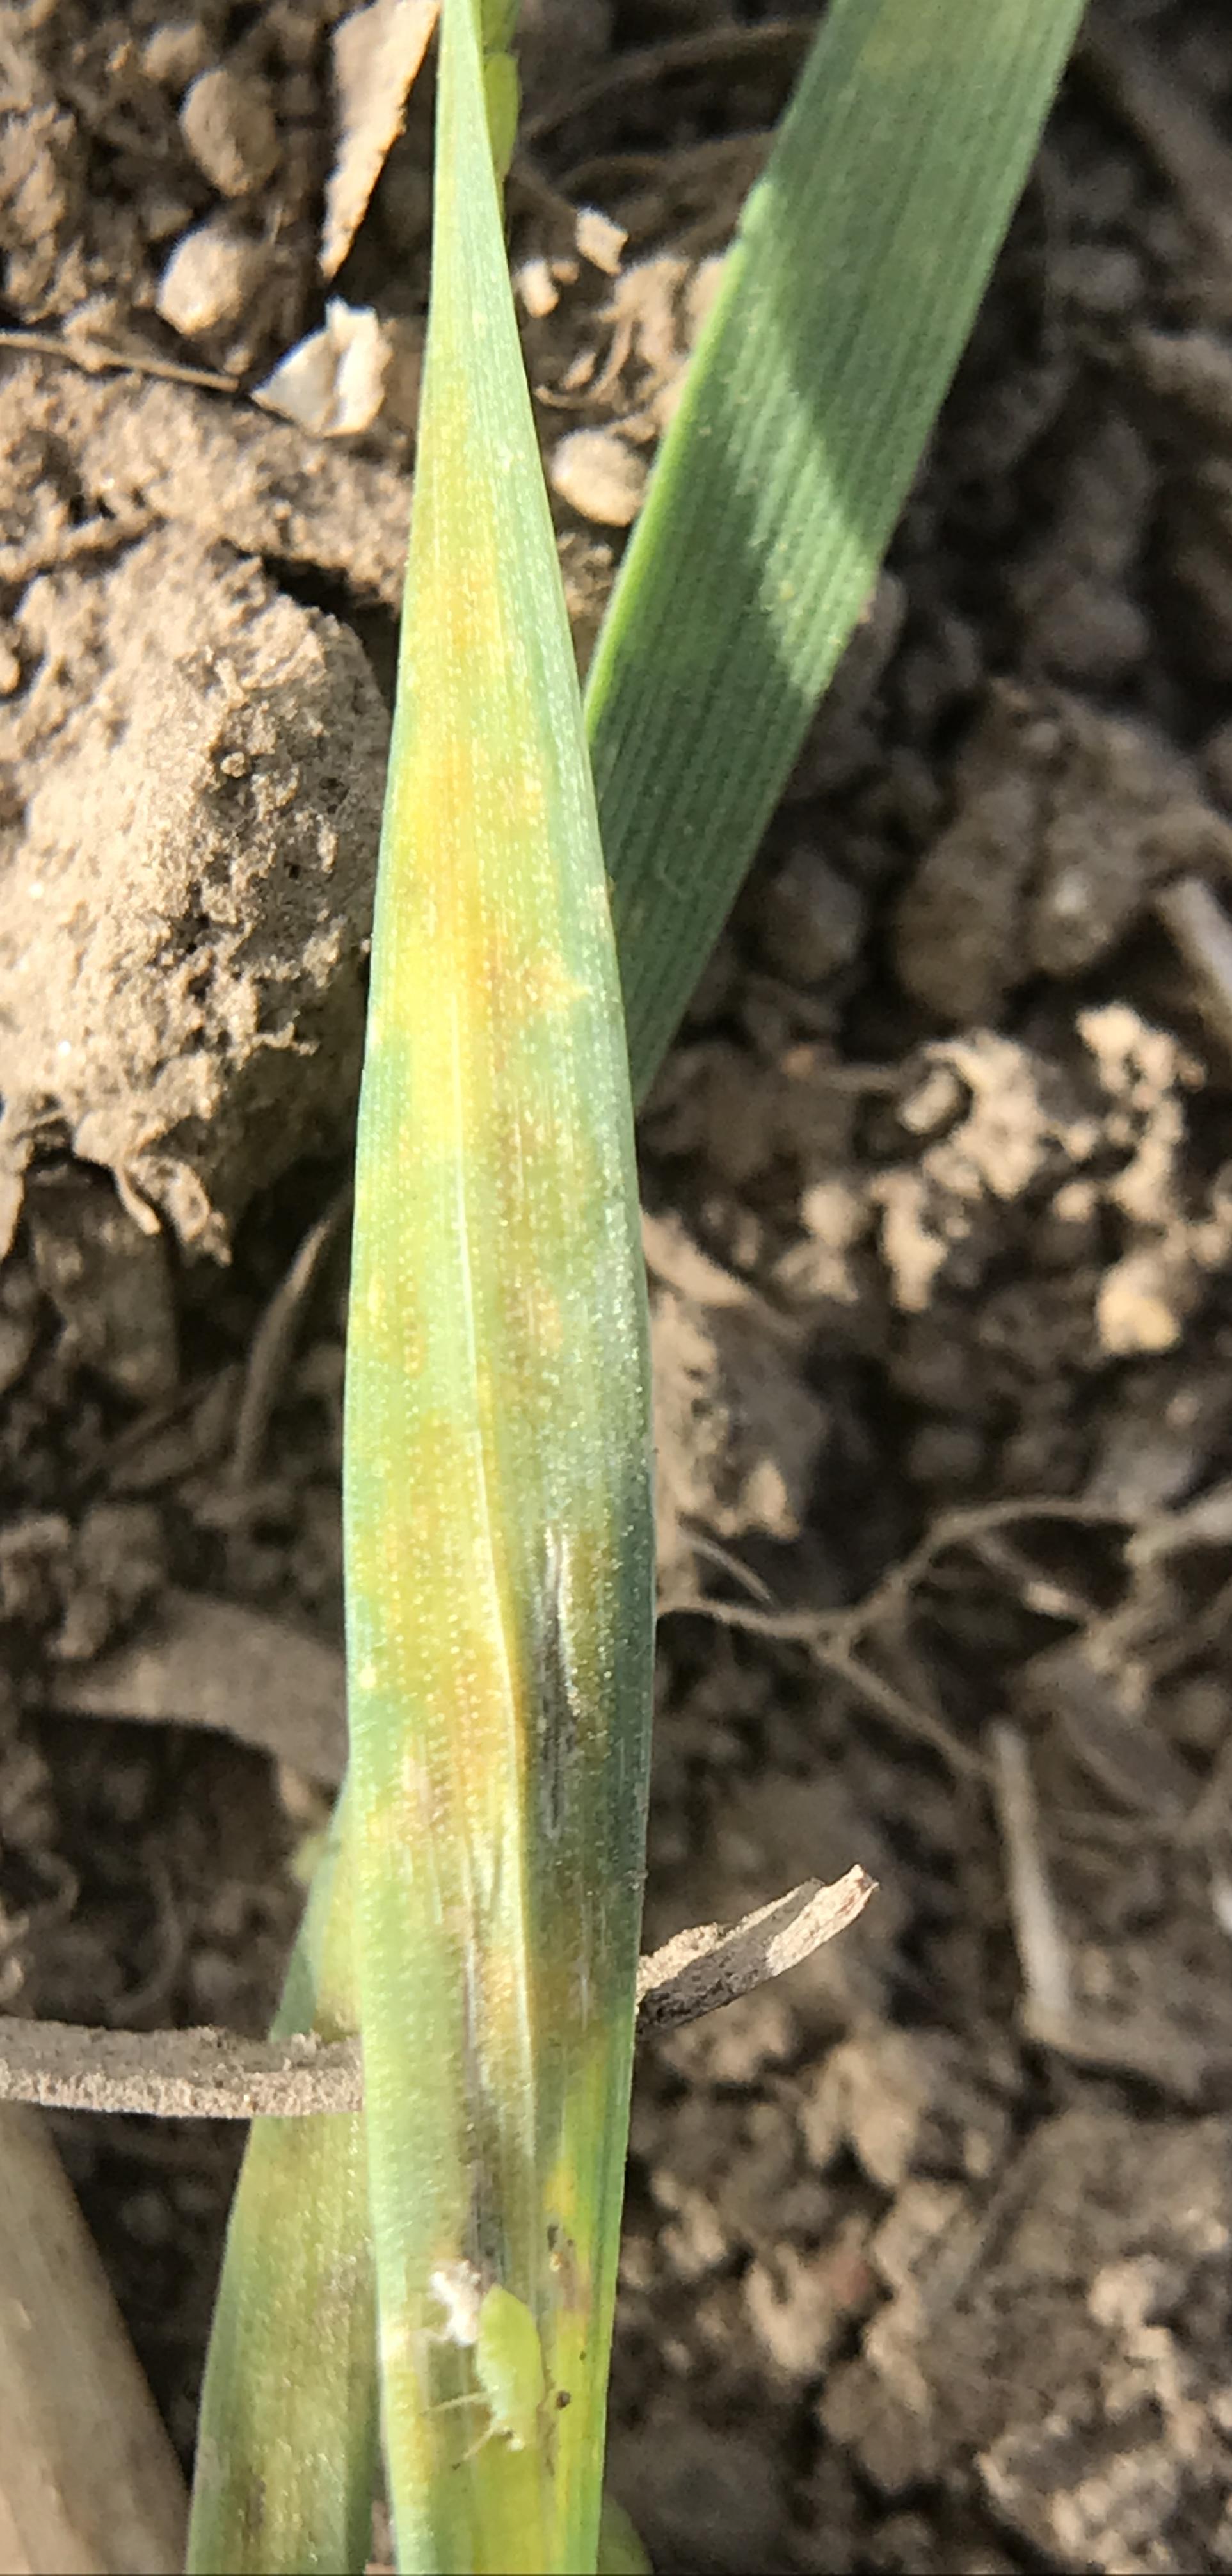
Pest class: cereal_grass_aphid